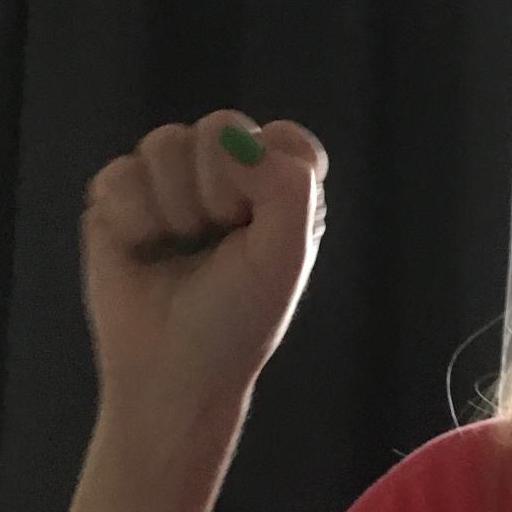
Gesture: fist